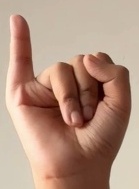
ASL sign: I